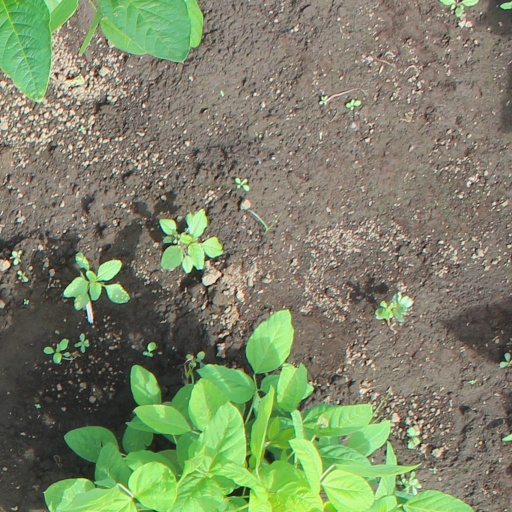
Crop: soybean